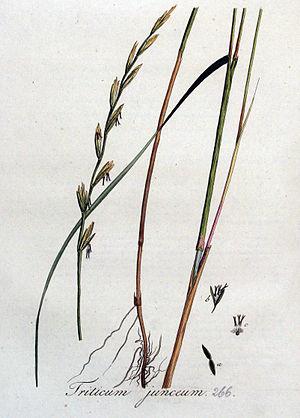
Elymus farctus, le chiendent des sables ou chiendent piquant, est une espèce herbacée de la famille des Poaceae, sous-famille des Pooideae, originaire du bassin méditerranéen, qui pousse dans des habitats littoraux.